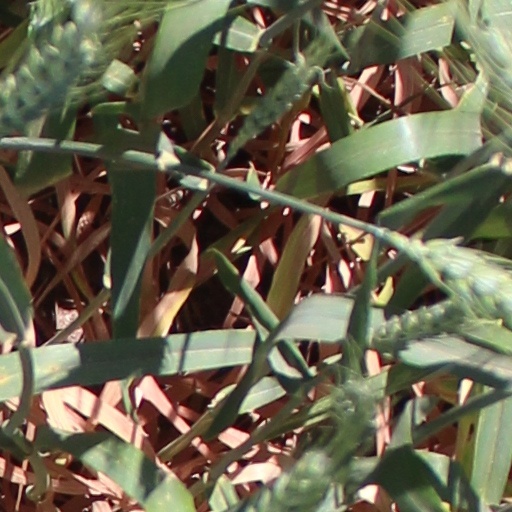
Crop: wheat